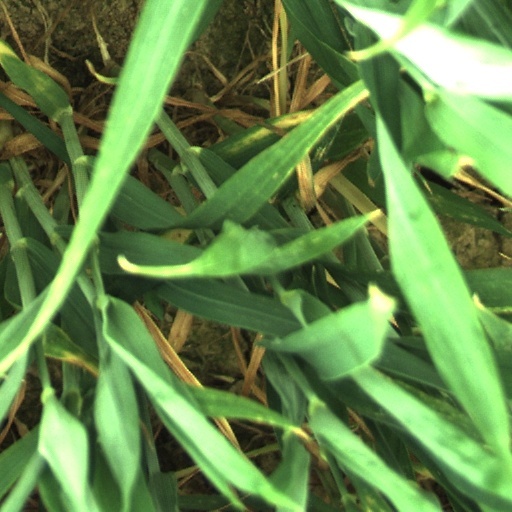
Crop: wheat